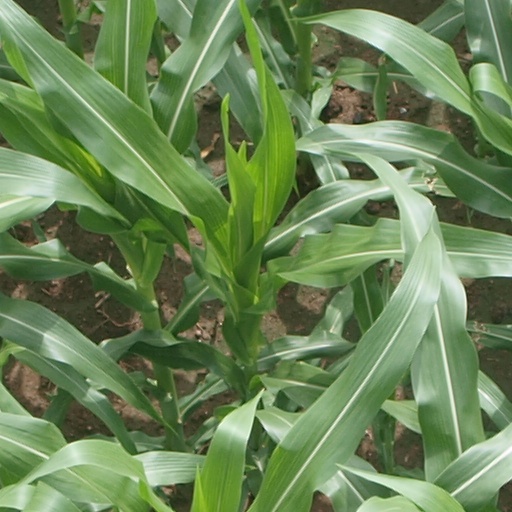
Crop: maize; corn